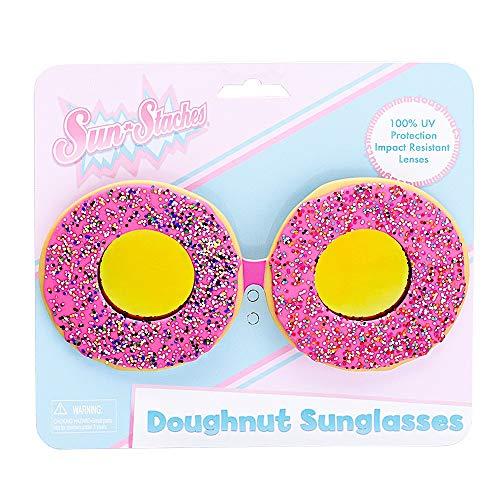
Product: Sun-Staches Donuts Sunglasses, Pink Frame Doughnut Sprinkles Costume Party Favor Shades UV400
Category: Toys & Games | Dress Up & Pretend Play | Accessories
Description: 100% UV400 Protection.
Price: $9.99
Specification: ProductDimensions:7x10x1inches|ItemWeight:2.08ounces|ShippingWeight:2.08ounces(Viewshippingratesandpolicies)|ASIN:B082DLFCCN|Manufacturerrecommendedage:24monthsandup